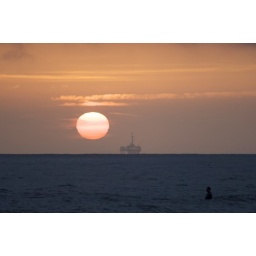
big ball in the sky